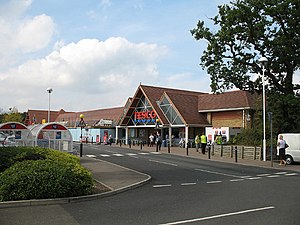
Tesco
Tesco plc er en international supermarkedskoncern med hovedsæde i Storbritannien, hvor kæden sidder på omkring en tredjedel af dagligvaremarkedet. Det gør kæden til den største detailkæde i Storbritannien, mens den på verdensplan er fjerdestørst. I 2008 omsatte kæden for 48,3 mia. pund og beskæftigede 273.000 ansatte. I alt består kæden af 2.209 butikker i Storbritannien, Irland, Kina, Tjekkiet, Ungarn, Japan, Malaysia, Polen, Slovakiet, Sydkorea, Thailand, Tyrkiet og USA.